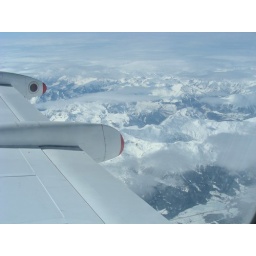
Flying over mountains is one of the times when I love to have a window seat.